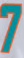
Number: 7